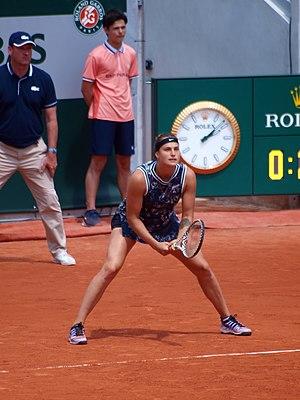
Internationaux de France de Tennis 2019, au stade Roland Garros de Paris (France), sur le nouveau court Simonne-Mathieu